Stephen Smith (boxer)

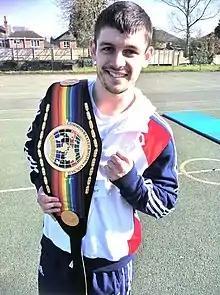
Smith in 2011

Stephen Francis Smith (born 22 July 1985) is a British former professional boxer who competed from 2008 to 2019. He challenged twice for a super-featherweight world championship; the IBF and WBA titles, both in 2016. At regional level he held multiple championships, including the British and Commonwealth featherweight titles and the British super-featherweight title between 2010 and 2013.